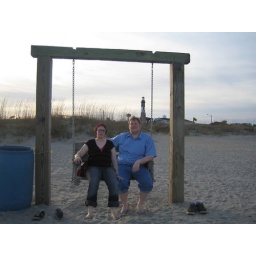
Mitch and Mary on the beach near the lighthouse on Tybee Island.